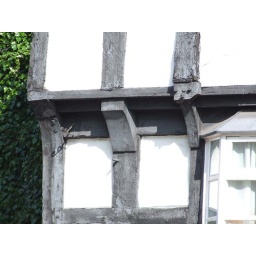
Detail of old woodworking and house building on this black and white house on the courner of Hawk Street and Crown Bank in sandbach